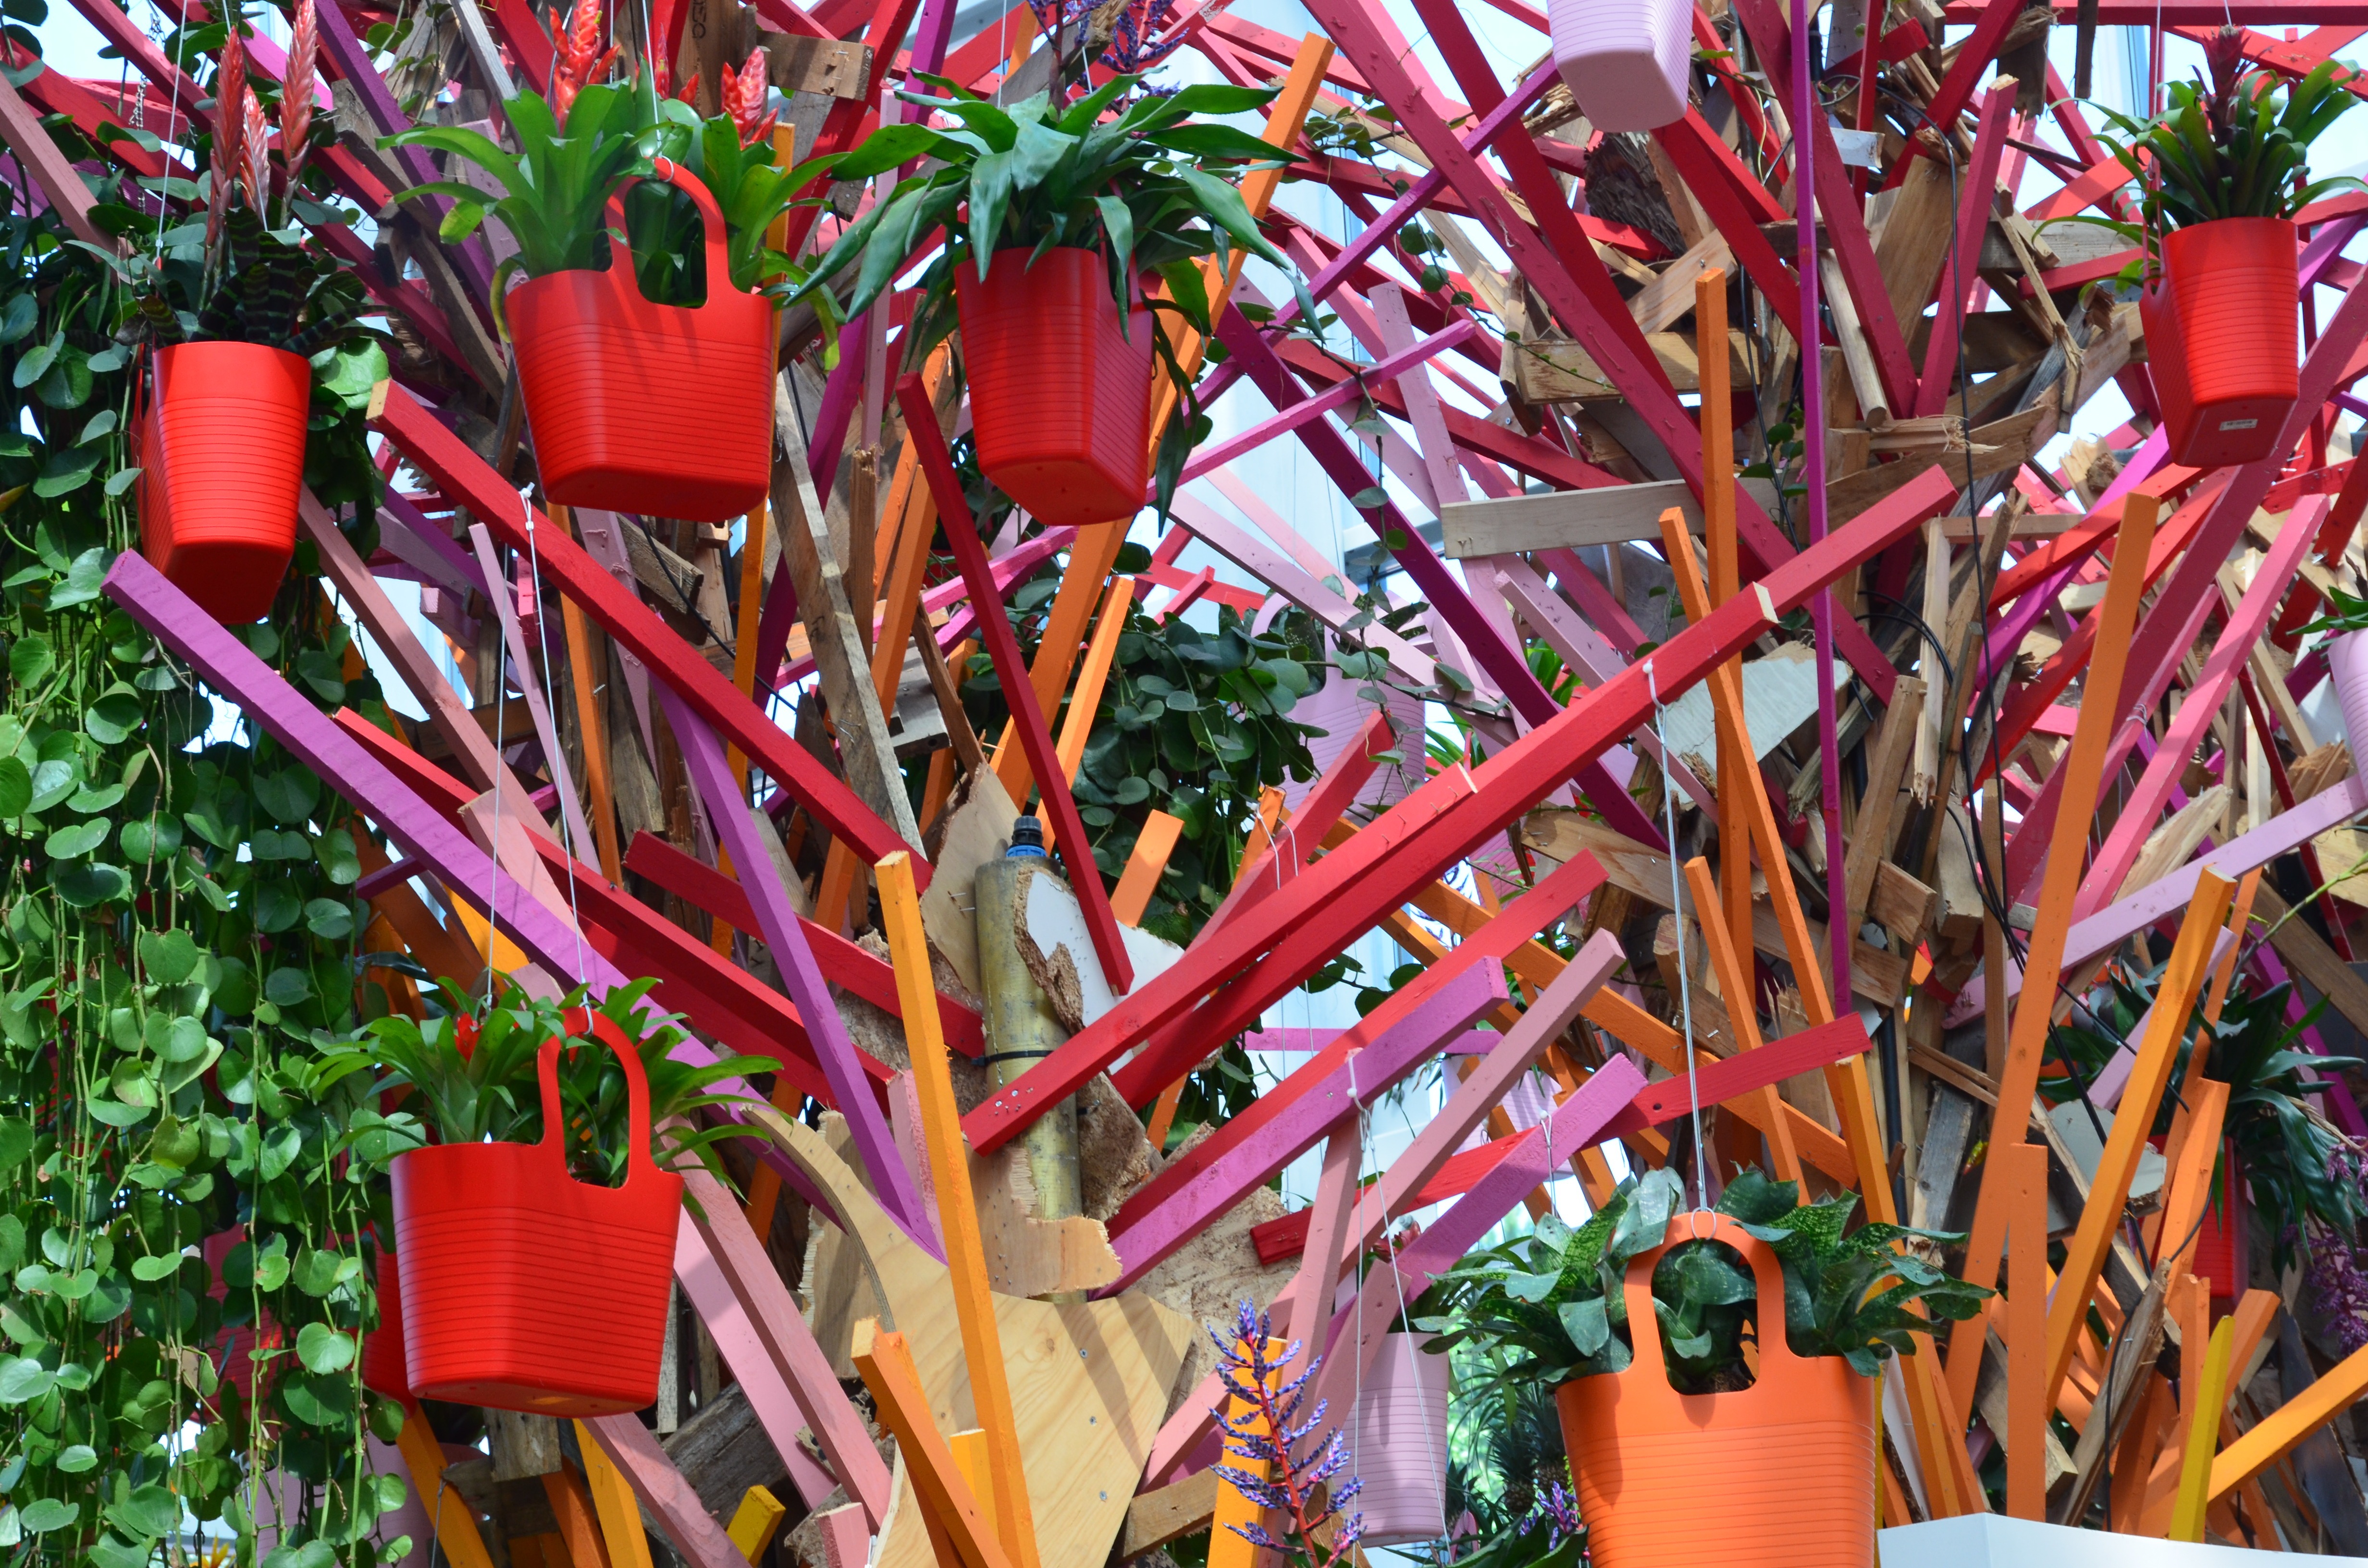
tree, plant, flower, bag, shopping, flora, sculpture, floristry